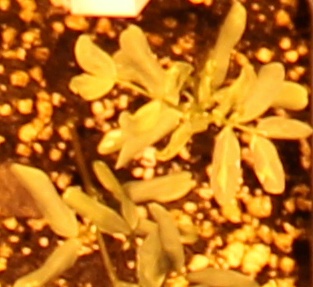
Label: Lentil